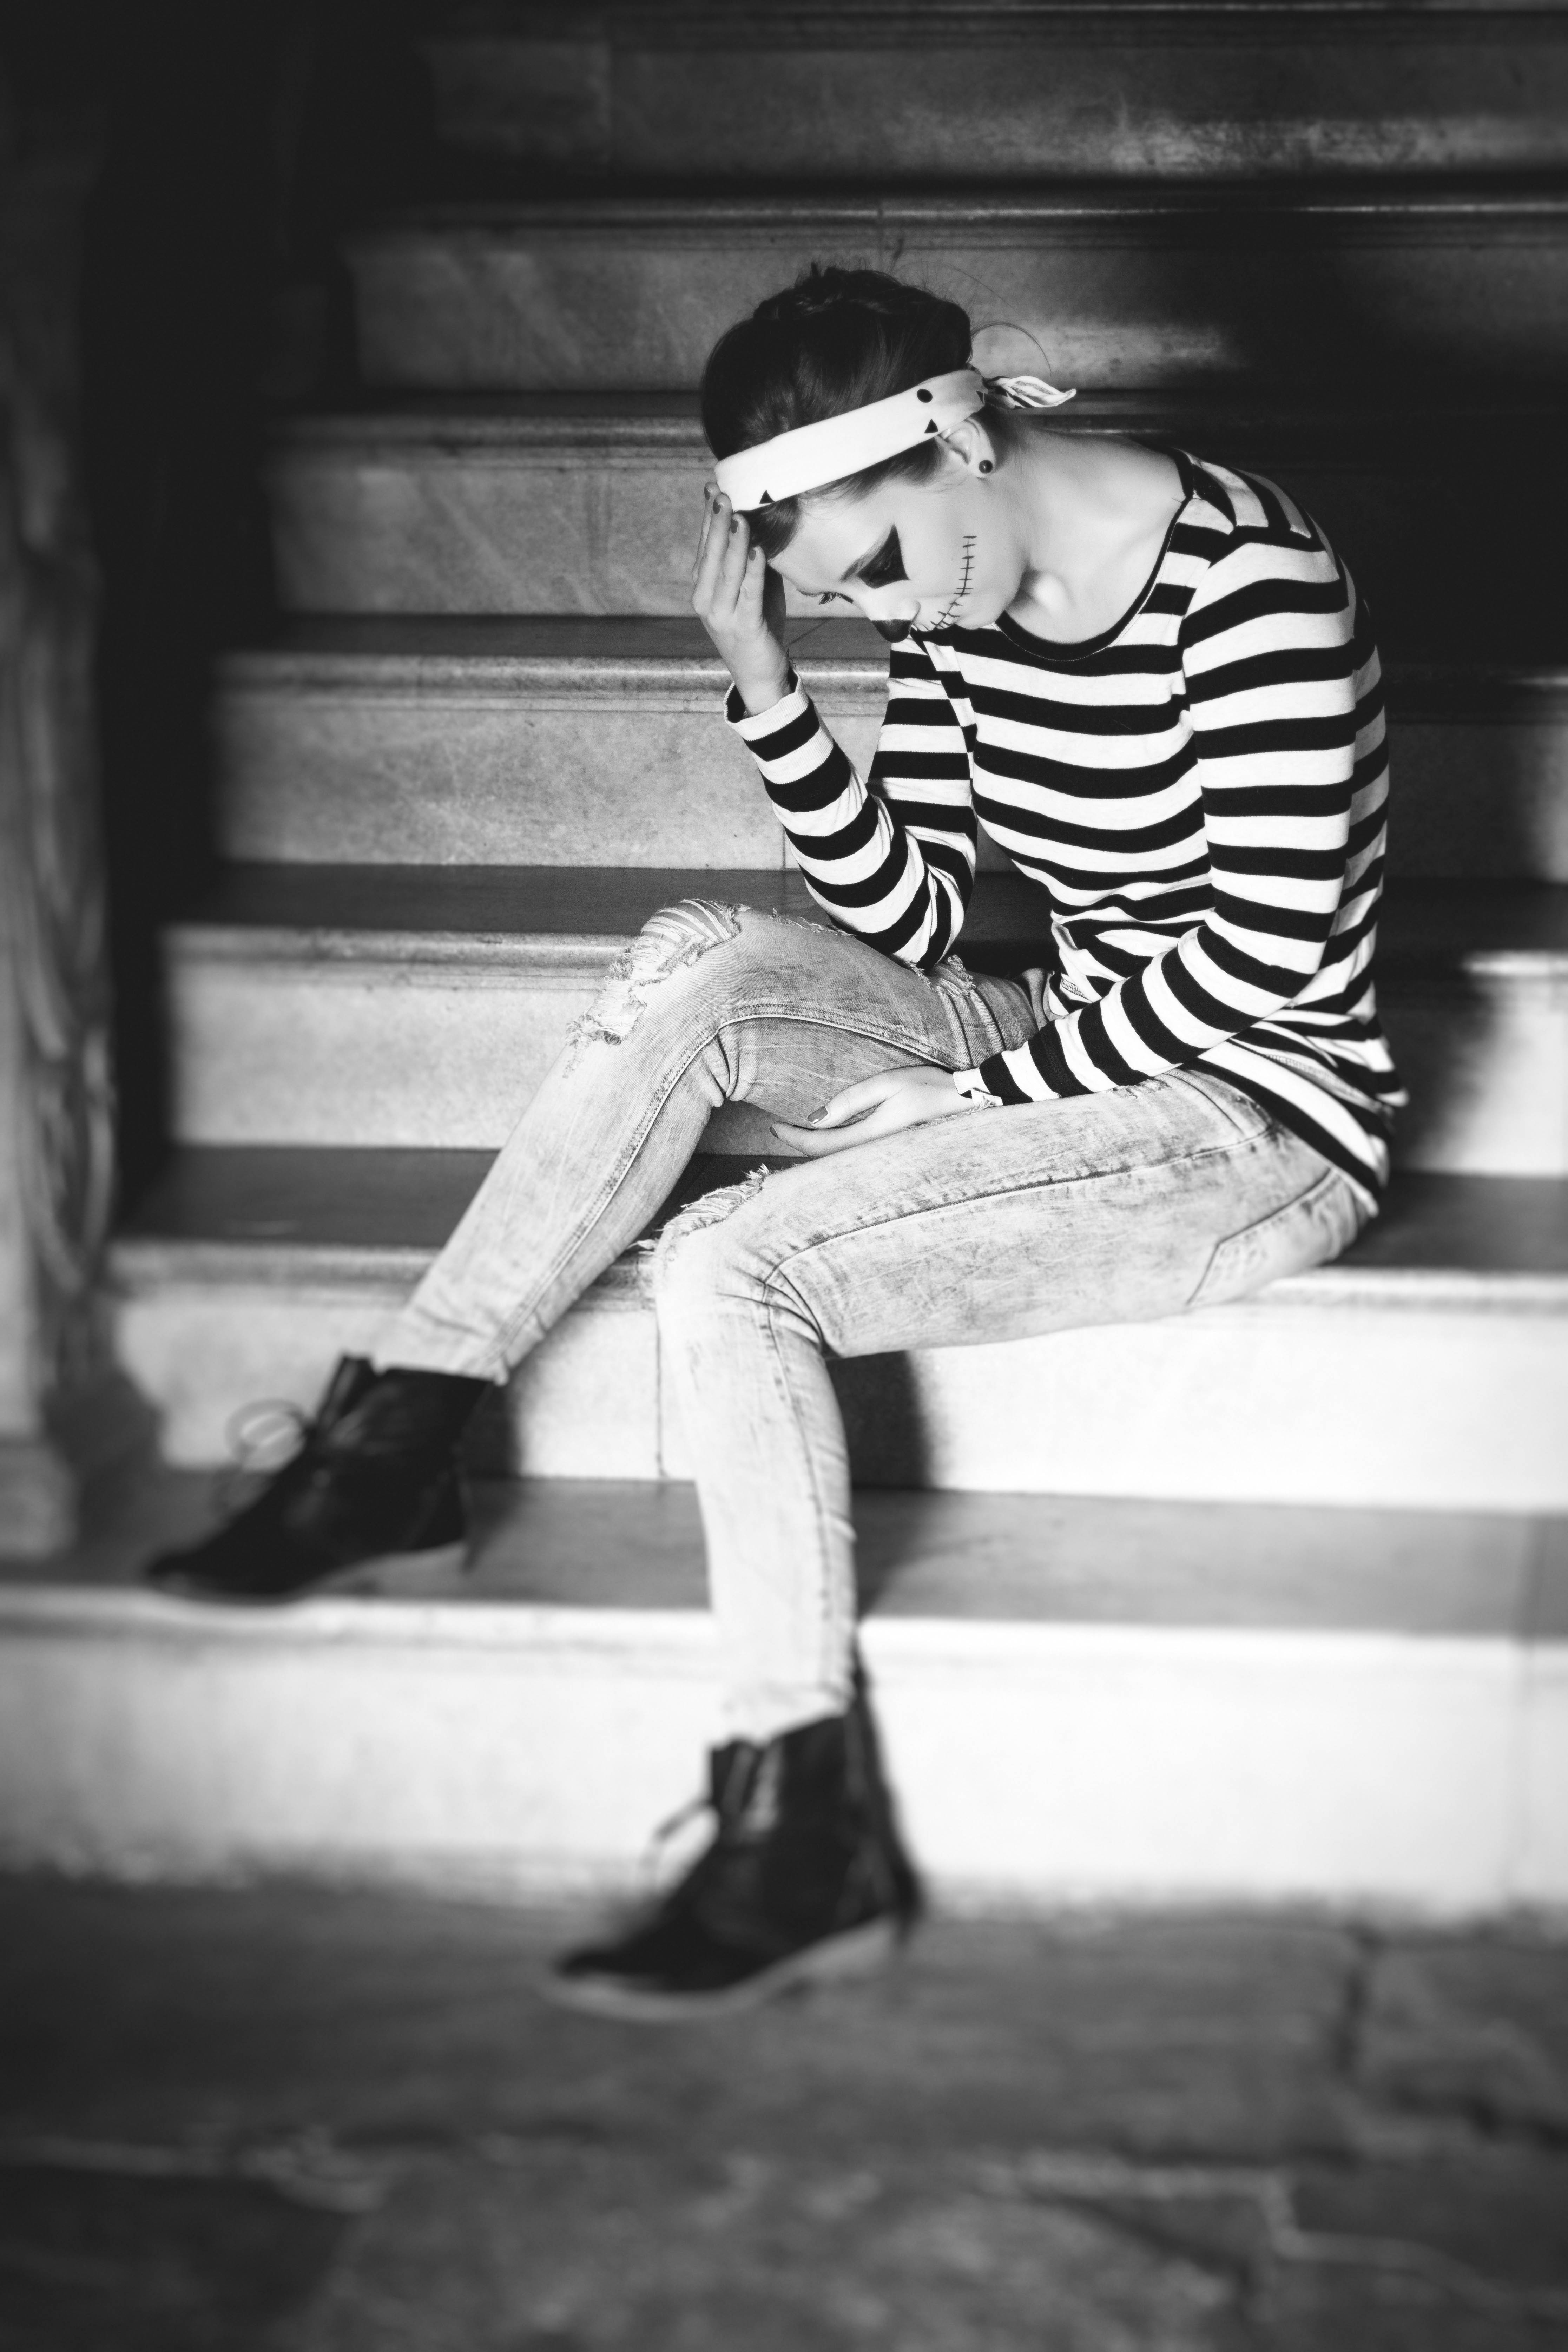
abstract, black and white, woman, white, photography, dark, sitting, black, monochrome, art, design, cool, photograph, image, emotion, photo shoot, monochrome photography, film noir, human positions